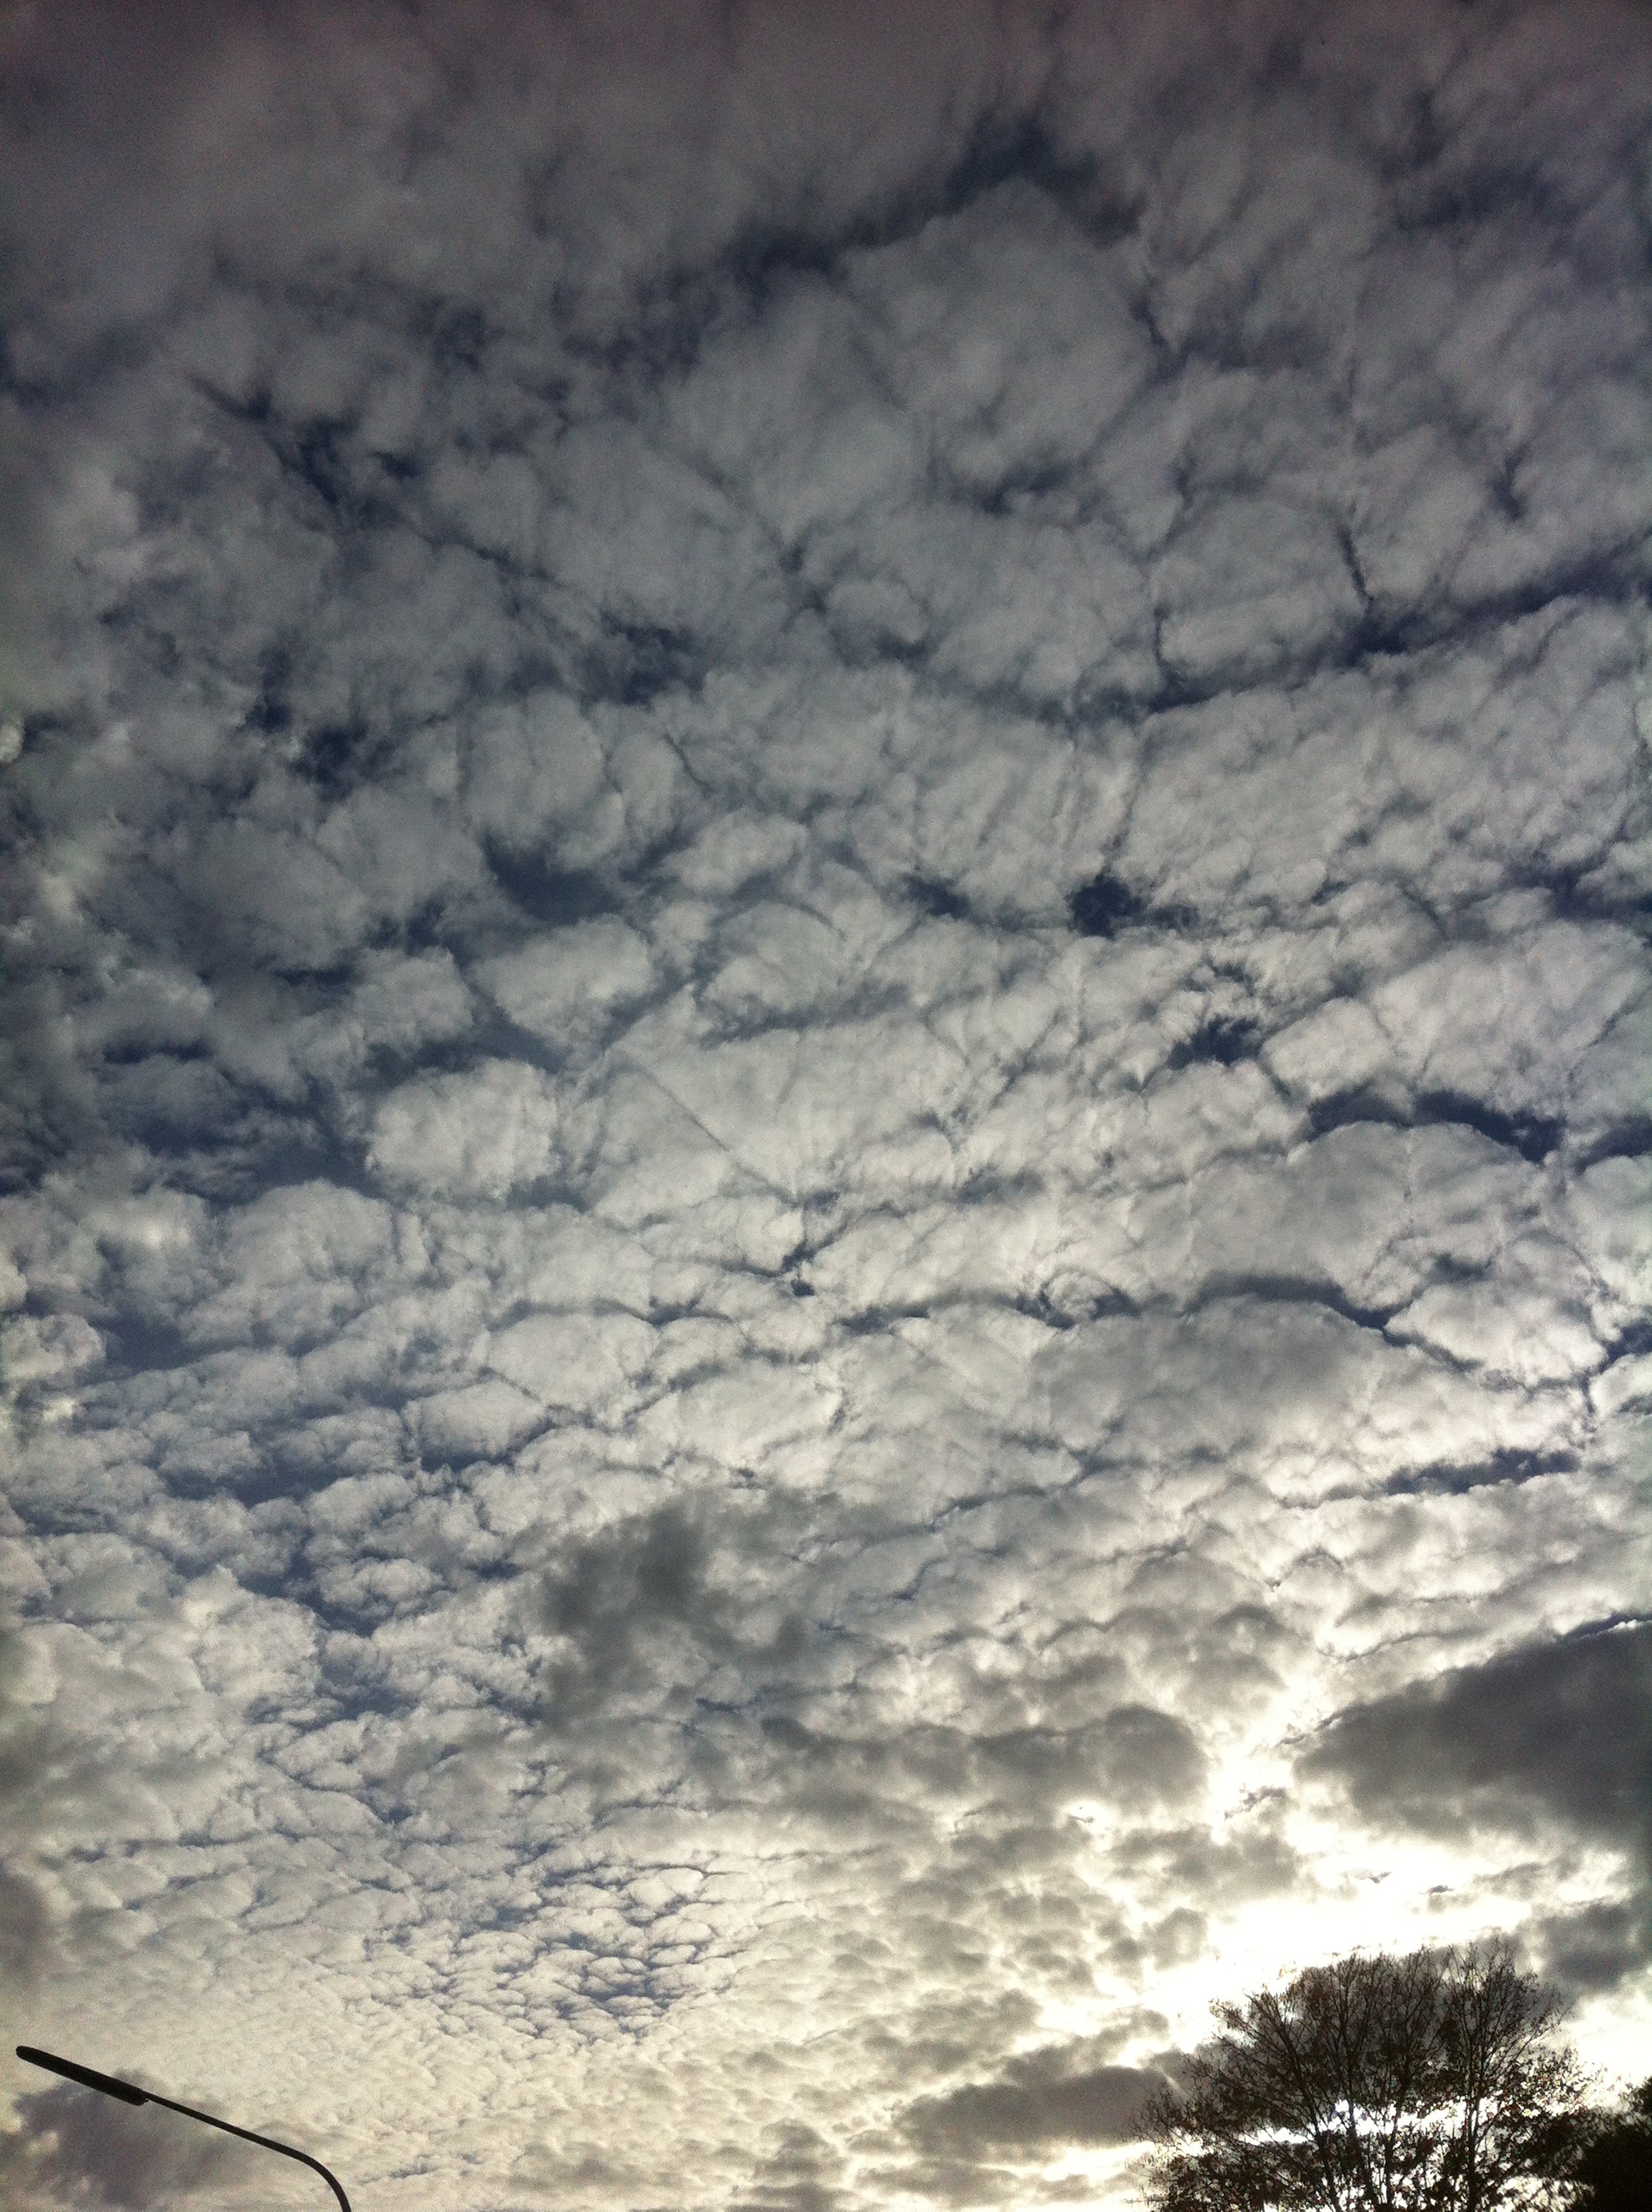
cloud, sky, white, sunlight, atmosphere, cumulus, monochrome, clouds, meteorological phenomenon